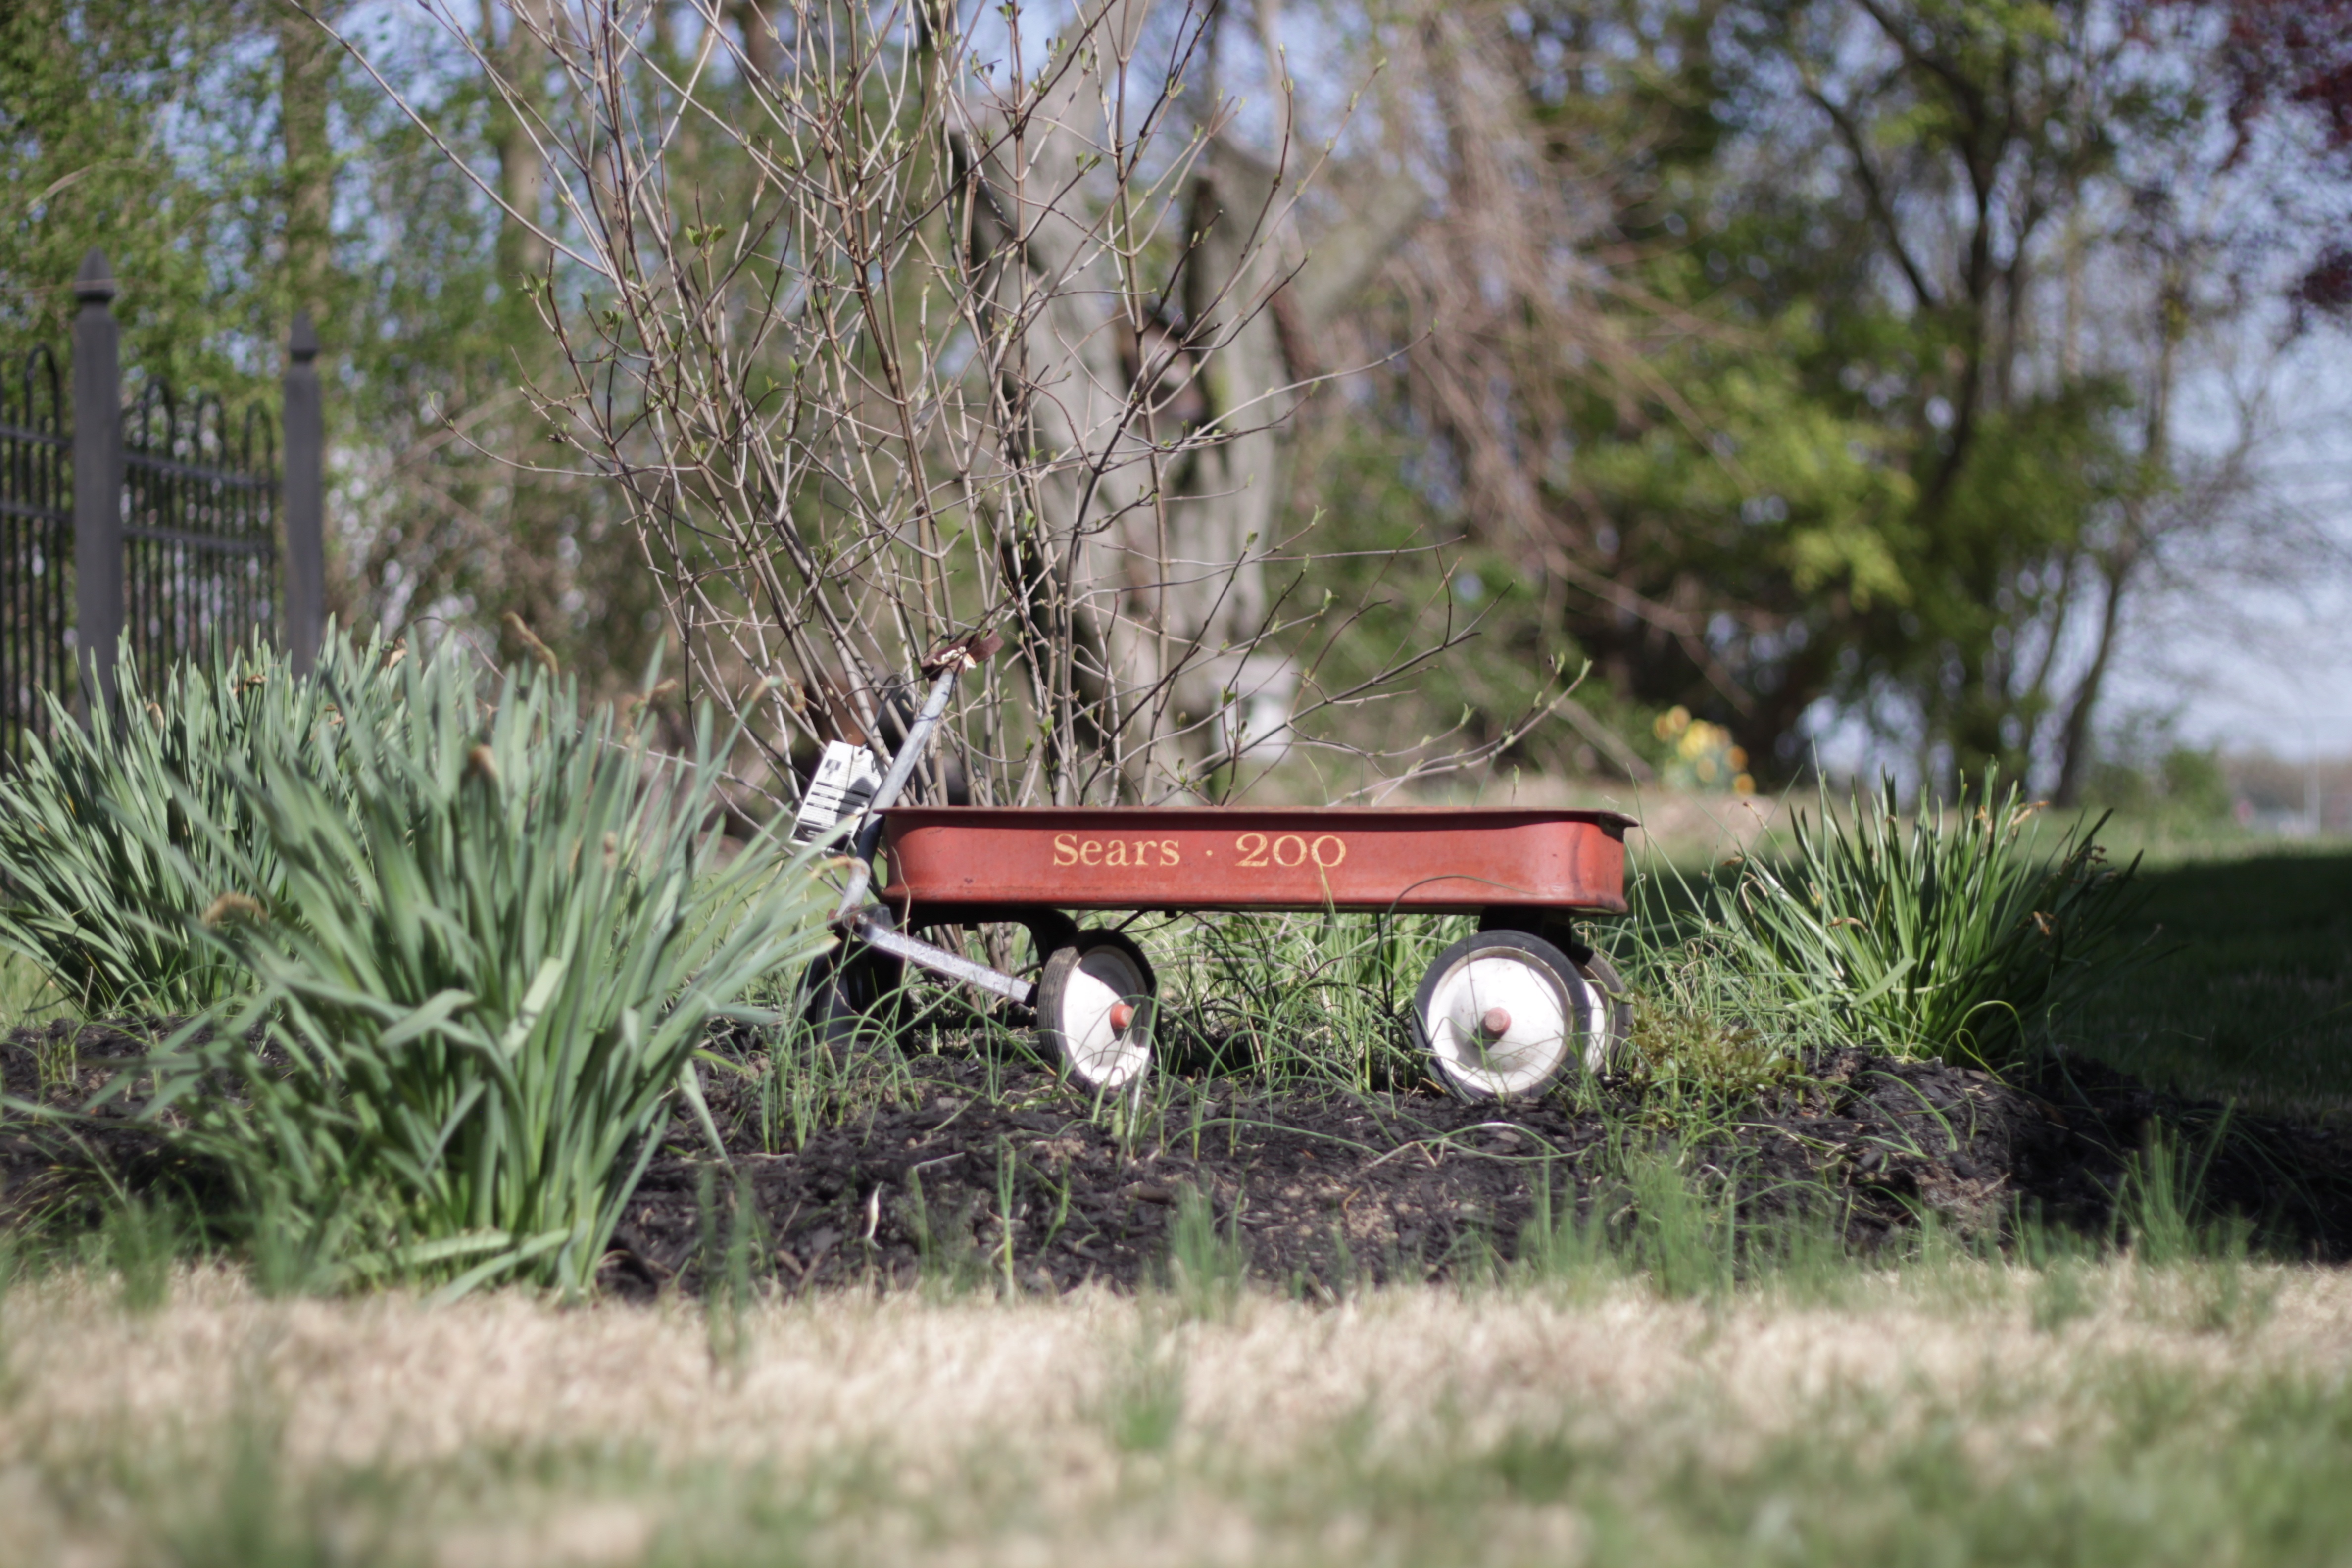
tree, grass, wilderness, trail, lawn, wagon, old, vehicle, garden, wetland, habitat, rural area